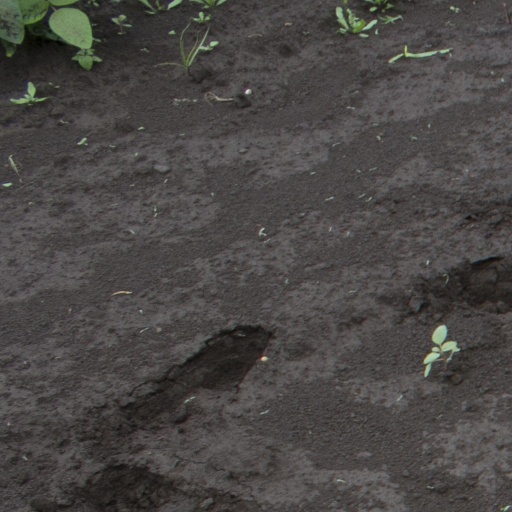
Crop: soybean